Franklin Road Academy

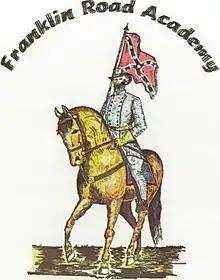
Drawing of a confederate soldier on a horse holding the confederate flag. Illustration is captioned "Franklin Road Academy"

In 1997, FRA stopped using "Rebels" as its team name and became the Big Blue. The school had begun to tone down use of the mascot in the early 1990s to make the school more welcoming to minorities. Assistant principal Gary Clarke stated that "We felt, of course, there was a lot of tradition at the school with the Rebels, but we also have to realize that the Rebel flag may be offensive to some." School official stated that the final move was to attract a more diverse study body". The FRA football coach, George Weicker, told "The Tennessean" that the retirement of the mascot was partially because of the unease the Confederate imagery caused to Dennis Harrison, a former NFL player who was the first black assistant coach at the school. Weicker said that he asked Harrison how he felt about the mascot and what its symbolism meant to him. Weicker said that Harrison told him the mascot made him feel "uncomfortable".